Bad Blue Boys

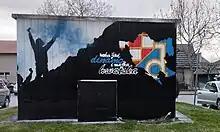
Bad Blue Boys graffiti promoting irredentist concept of Greater Croatia.

On 8 August 2023, in the build up to the 2023–24 UEFA Champions League third qualifying round, 120 members of the BBB, including members of Gate 13, arrived outside the Agia Sophia Stadium of AEK Athens F.C., despite a UEFA ban on away supporters. In the ensuing conflict, a 29-year-old was killed, eight others were injured and 104 (among them 94 Croats, six Greeks, one Albanian, one German, and one Austrian) were arrested. UEFA decided to postpone the match to 19 August 2023. To date, the nationality of the perpetrator has not been identified. The case has attracted criticism from Dinamo Zagreb supporters and Croatians alike as Bad Blue Boys are known for not carrying knives. Additionally, Greek journalist Yannis Kemmos published the photos of a colleague which showed Athens city employees power washing the crime scene before the police were called in to do their investigation and forensic analysis.